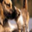
Label: dog